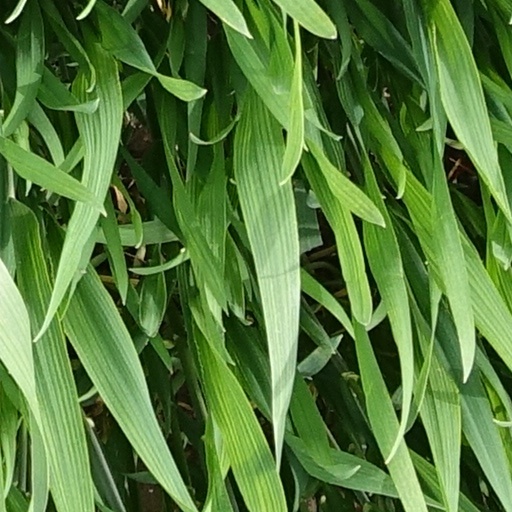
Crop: wheat